Nagorno-Karabakh conflict

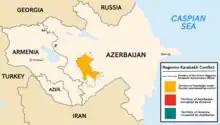
Military situation in the region before September 20, 2023. For a detailed map, see

The Nagorno-Karabakh conflict is an ethnic and territorial conflict between Armenia and Azerbaijan over the region of Nagorno-Karabakh, inhabited mostly by ethnic Armenians until 2023, and seven surrounding districts, inhabited mostly by Azerbaijanis until their expulsion during the 1990s. The Nagorno-Karabakh region was entirely claimed by and partially controlled by the breakaway Republic of Artsakh, but was recognized internationally as part of Azerbaijan. Azerbaijan gradually re-established control over Nagorno-Karabakh region and the seven surrounding districts.